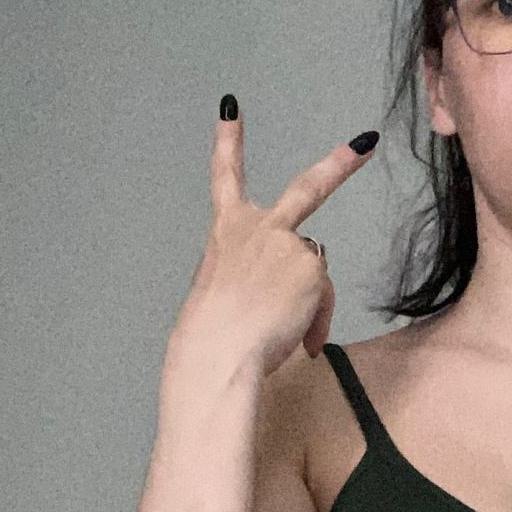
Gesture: peace_inverted